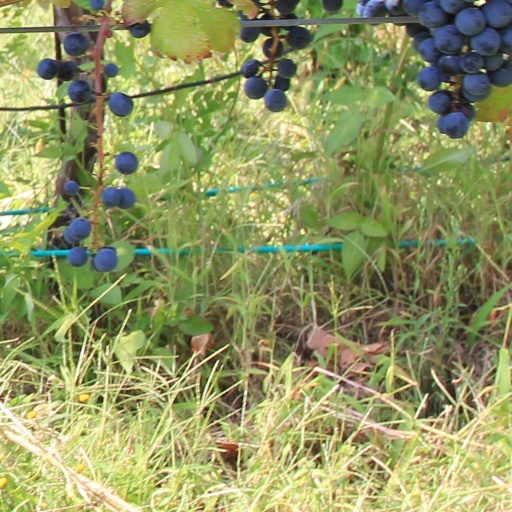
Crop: grape